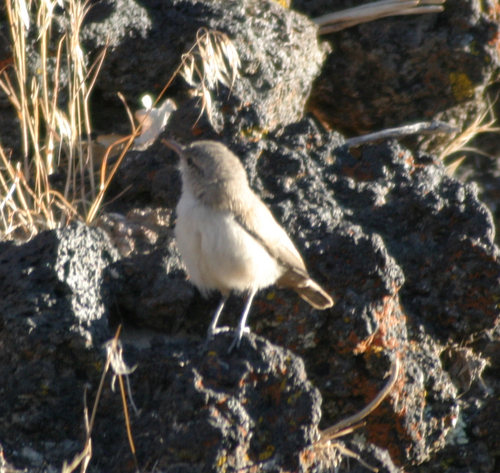
small bird with a white belly and grey feathers from the head down to the tail.
this is a brown bird with a white belly and a yellow and brown billa small bird with a grey head and nape, cream colored breast and belly, and cream tarsus.
this bird is small and has a white chest and abdomen with thin thighs.
this little bird has a white belly and breast with a grey crown and wing.
this small, fluffy bird has a white belly and abdomen, a light gray back and tail, and a slim pointed bill.
this particular bird has a belly that is white and graya small cream and light gray colored bird, with a narrow light gray beak, and a bit of a fluffiness to the feathers.
this bird has a white belly and breast with a head that is slightly smaller than it's body.
this bird has a creamy white breast and belly, with a brown head.
Species: Rock Wren